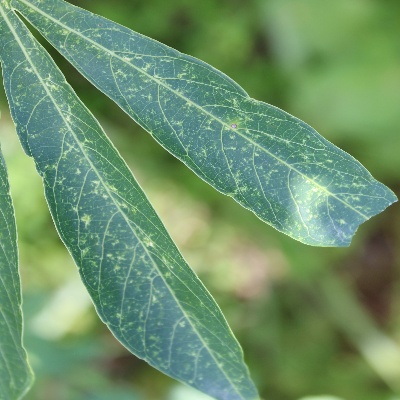
Crop: Cassava
Condition: green mite